Trams in Neuchâtel

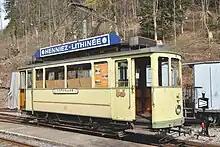
The former Neuchâtel heritage tram Ce 2/2 No. 76, on the Blonay–Chamby Museum Railway, 2011.

The city's tramway network was subsequently expanded further, and in 1926 reached its maximum route length of . Up to six urban lines were in operation at any one time. They were numbered 1, 2, 3, 4, 6 and 7, and most started at Place Pury, in the city centre. Line 4 included interurban service to Cernier.